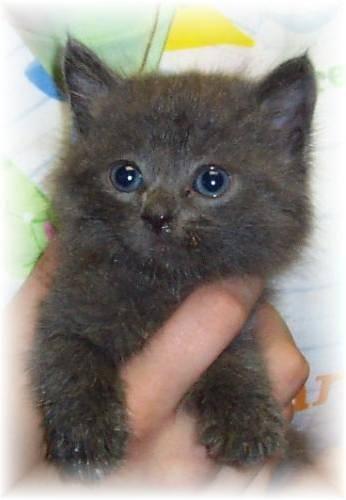
cat